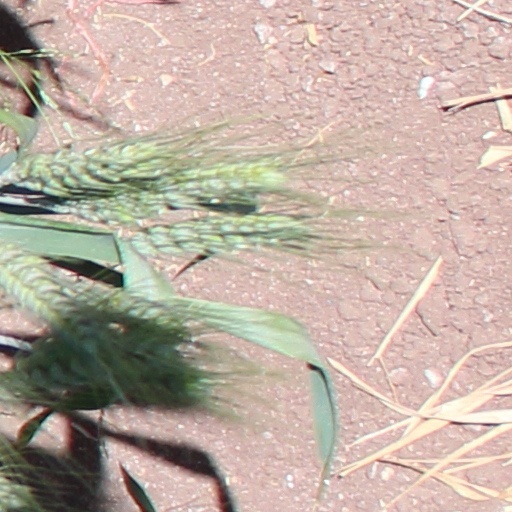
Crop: wheat